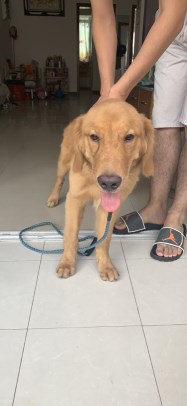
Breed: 5355-n000126-golden_retriever